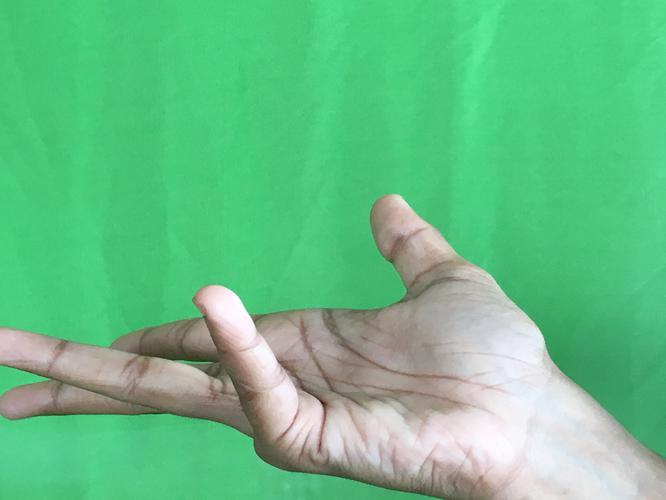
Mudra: Alapadmam
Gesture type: single_hand